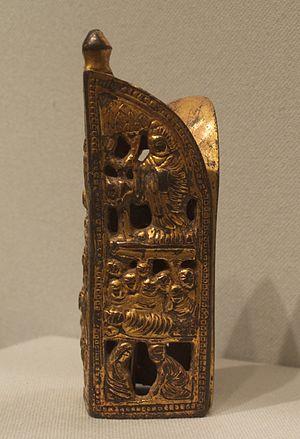
Autel portatif aux scènes de la vie de Bouddha. Chine, vers 200-300, époque des Trois Royaumes (221 - 419). Bronze doré, H. 8 cm x L. 3.8 cm x P. 3.5 cm. The Avery Brundage Collection, B60B745. Asian Art Museum, San Francisco
La période des « Trois Royaumes » est une période de l'histoire chinoise qui commence en 220, après la chute de la dynastie Han et s'achève avec la réunification de la Chine par la dynastie des Jin occidentaux, en 280. Les Trois Royaumes sont ceux de Wei au nord le long du fleuve Jaune, de Wu dans le sud-est, et de Shu au sud-ouest dans le bassin du Sichuan.